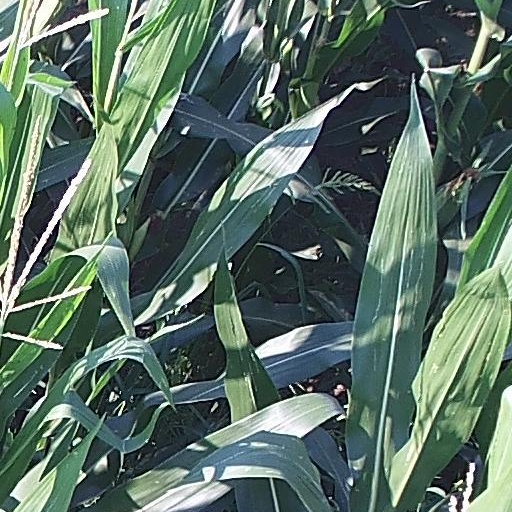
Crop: maize; corn